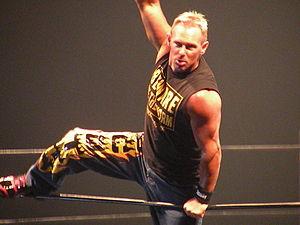
catcheur scotty too hotty a american wrestling rampage 2009 paris